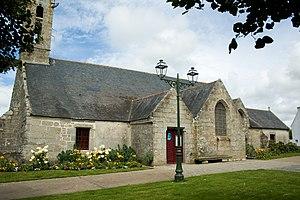
Eglise Notre Dame de Lorette, Lanriec, Concarneau, Bretagne. Le 26 juin 1968, l'église, son placître et le calvaire sont classés monuments historiques
L'église Notre-Dame-de-Lorette est une église de confession catholique située à Lanriec en Bretagne.
Concarneau [kɔ̃.kaʁ.no] est une commune du département du Finistère dans la région Bretagne en France.
Lanriec est une ancienne commune du Finistère. Depuis le 21 février 1959, la commune de Lanriec est rattachée à celle de Concarneau.